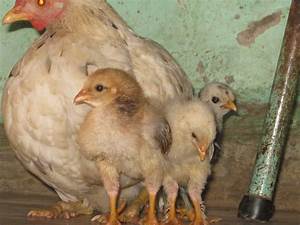
Label: chicken